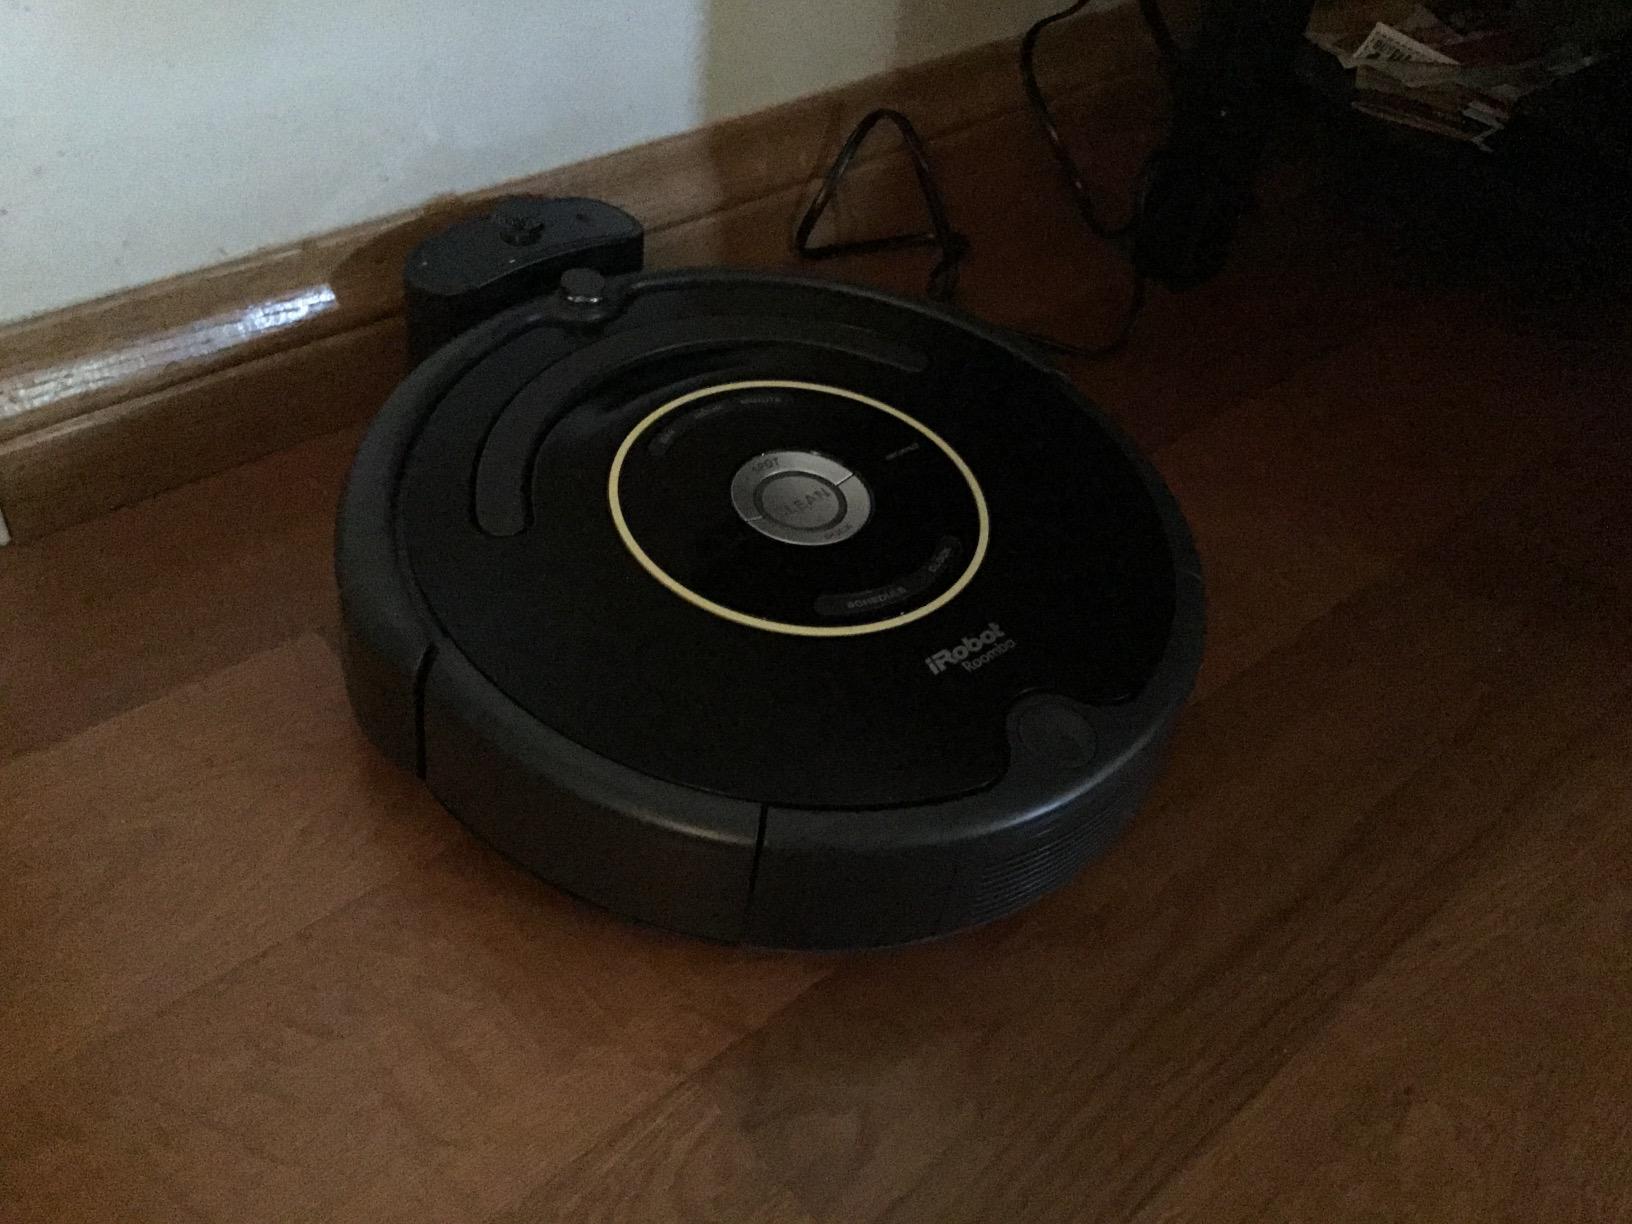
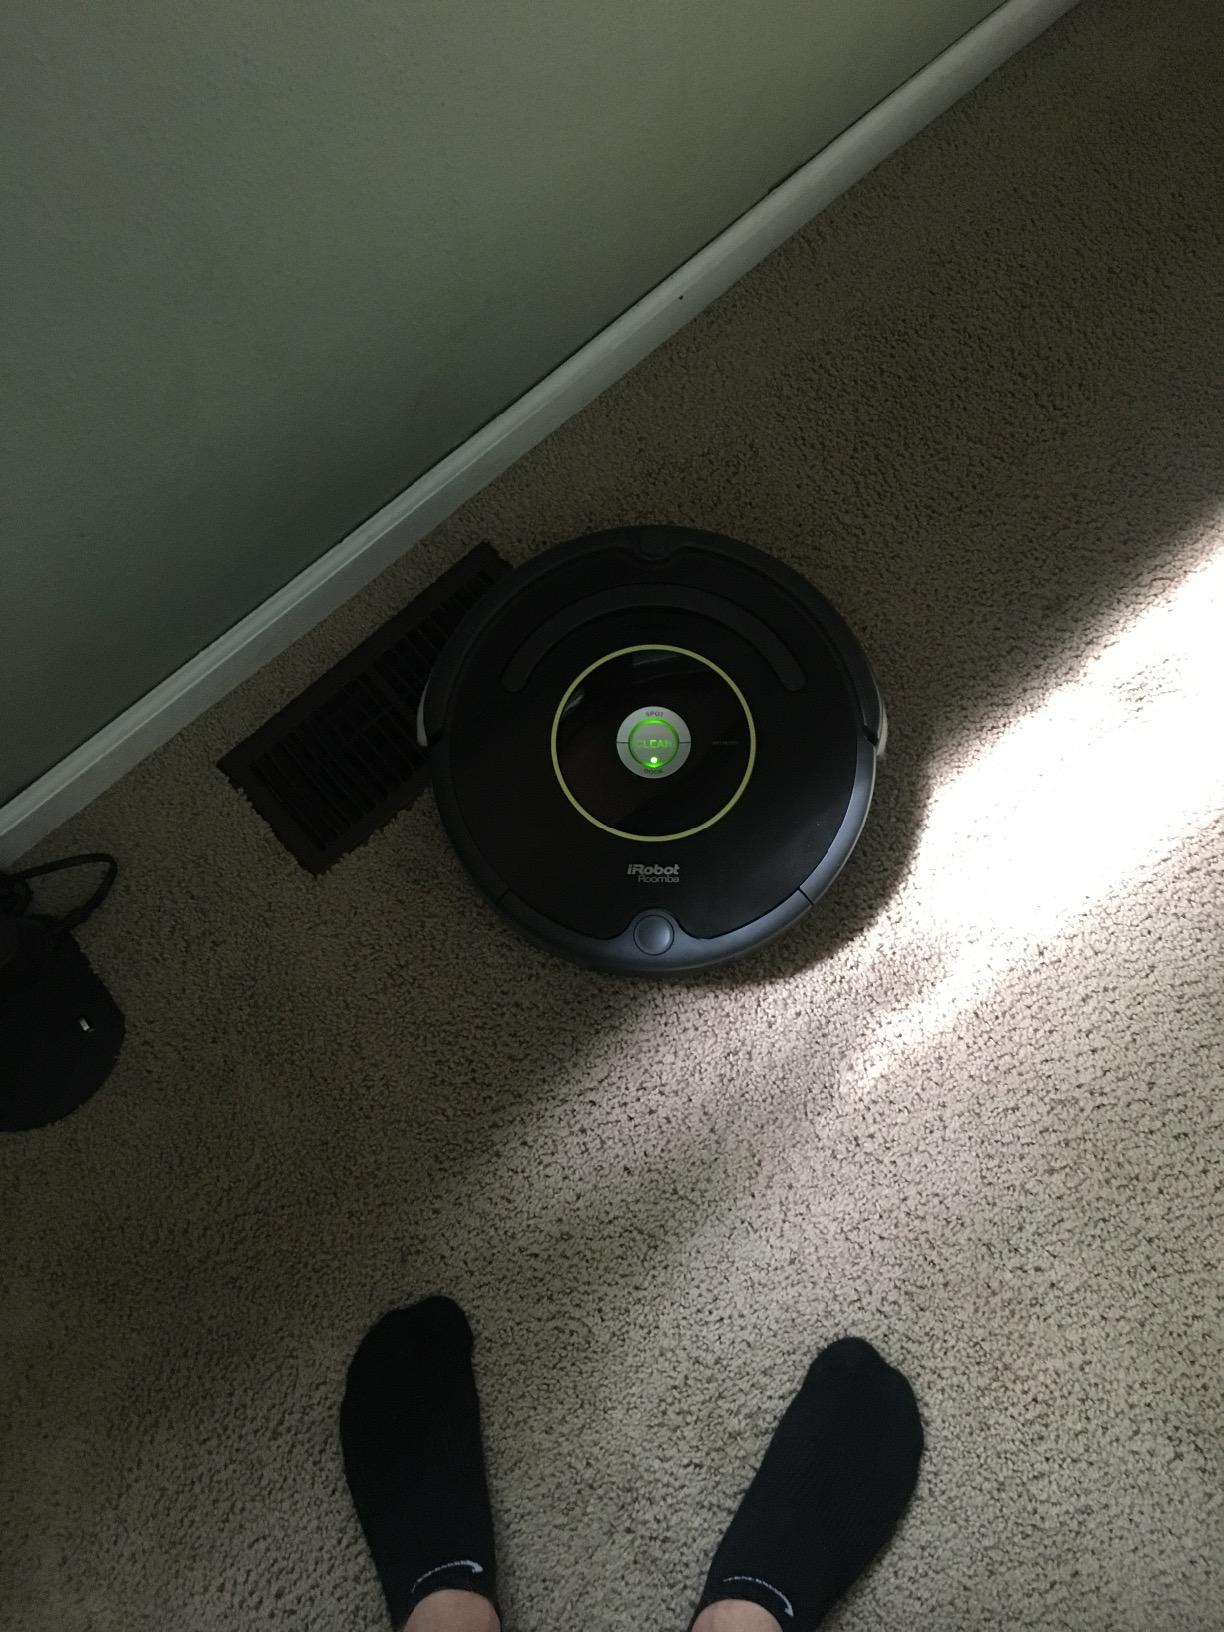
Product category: items_vacuum
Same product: no